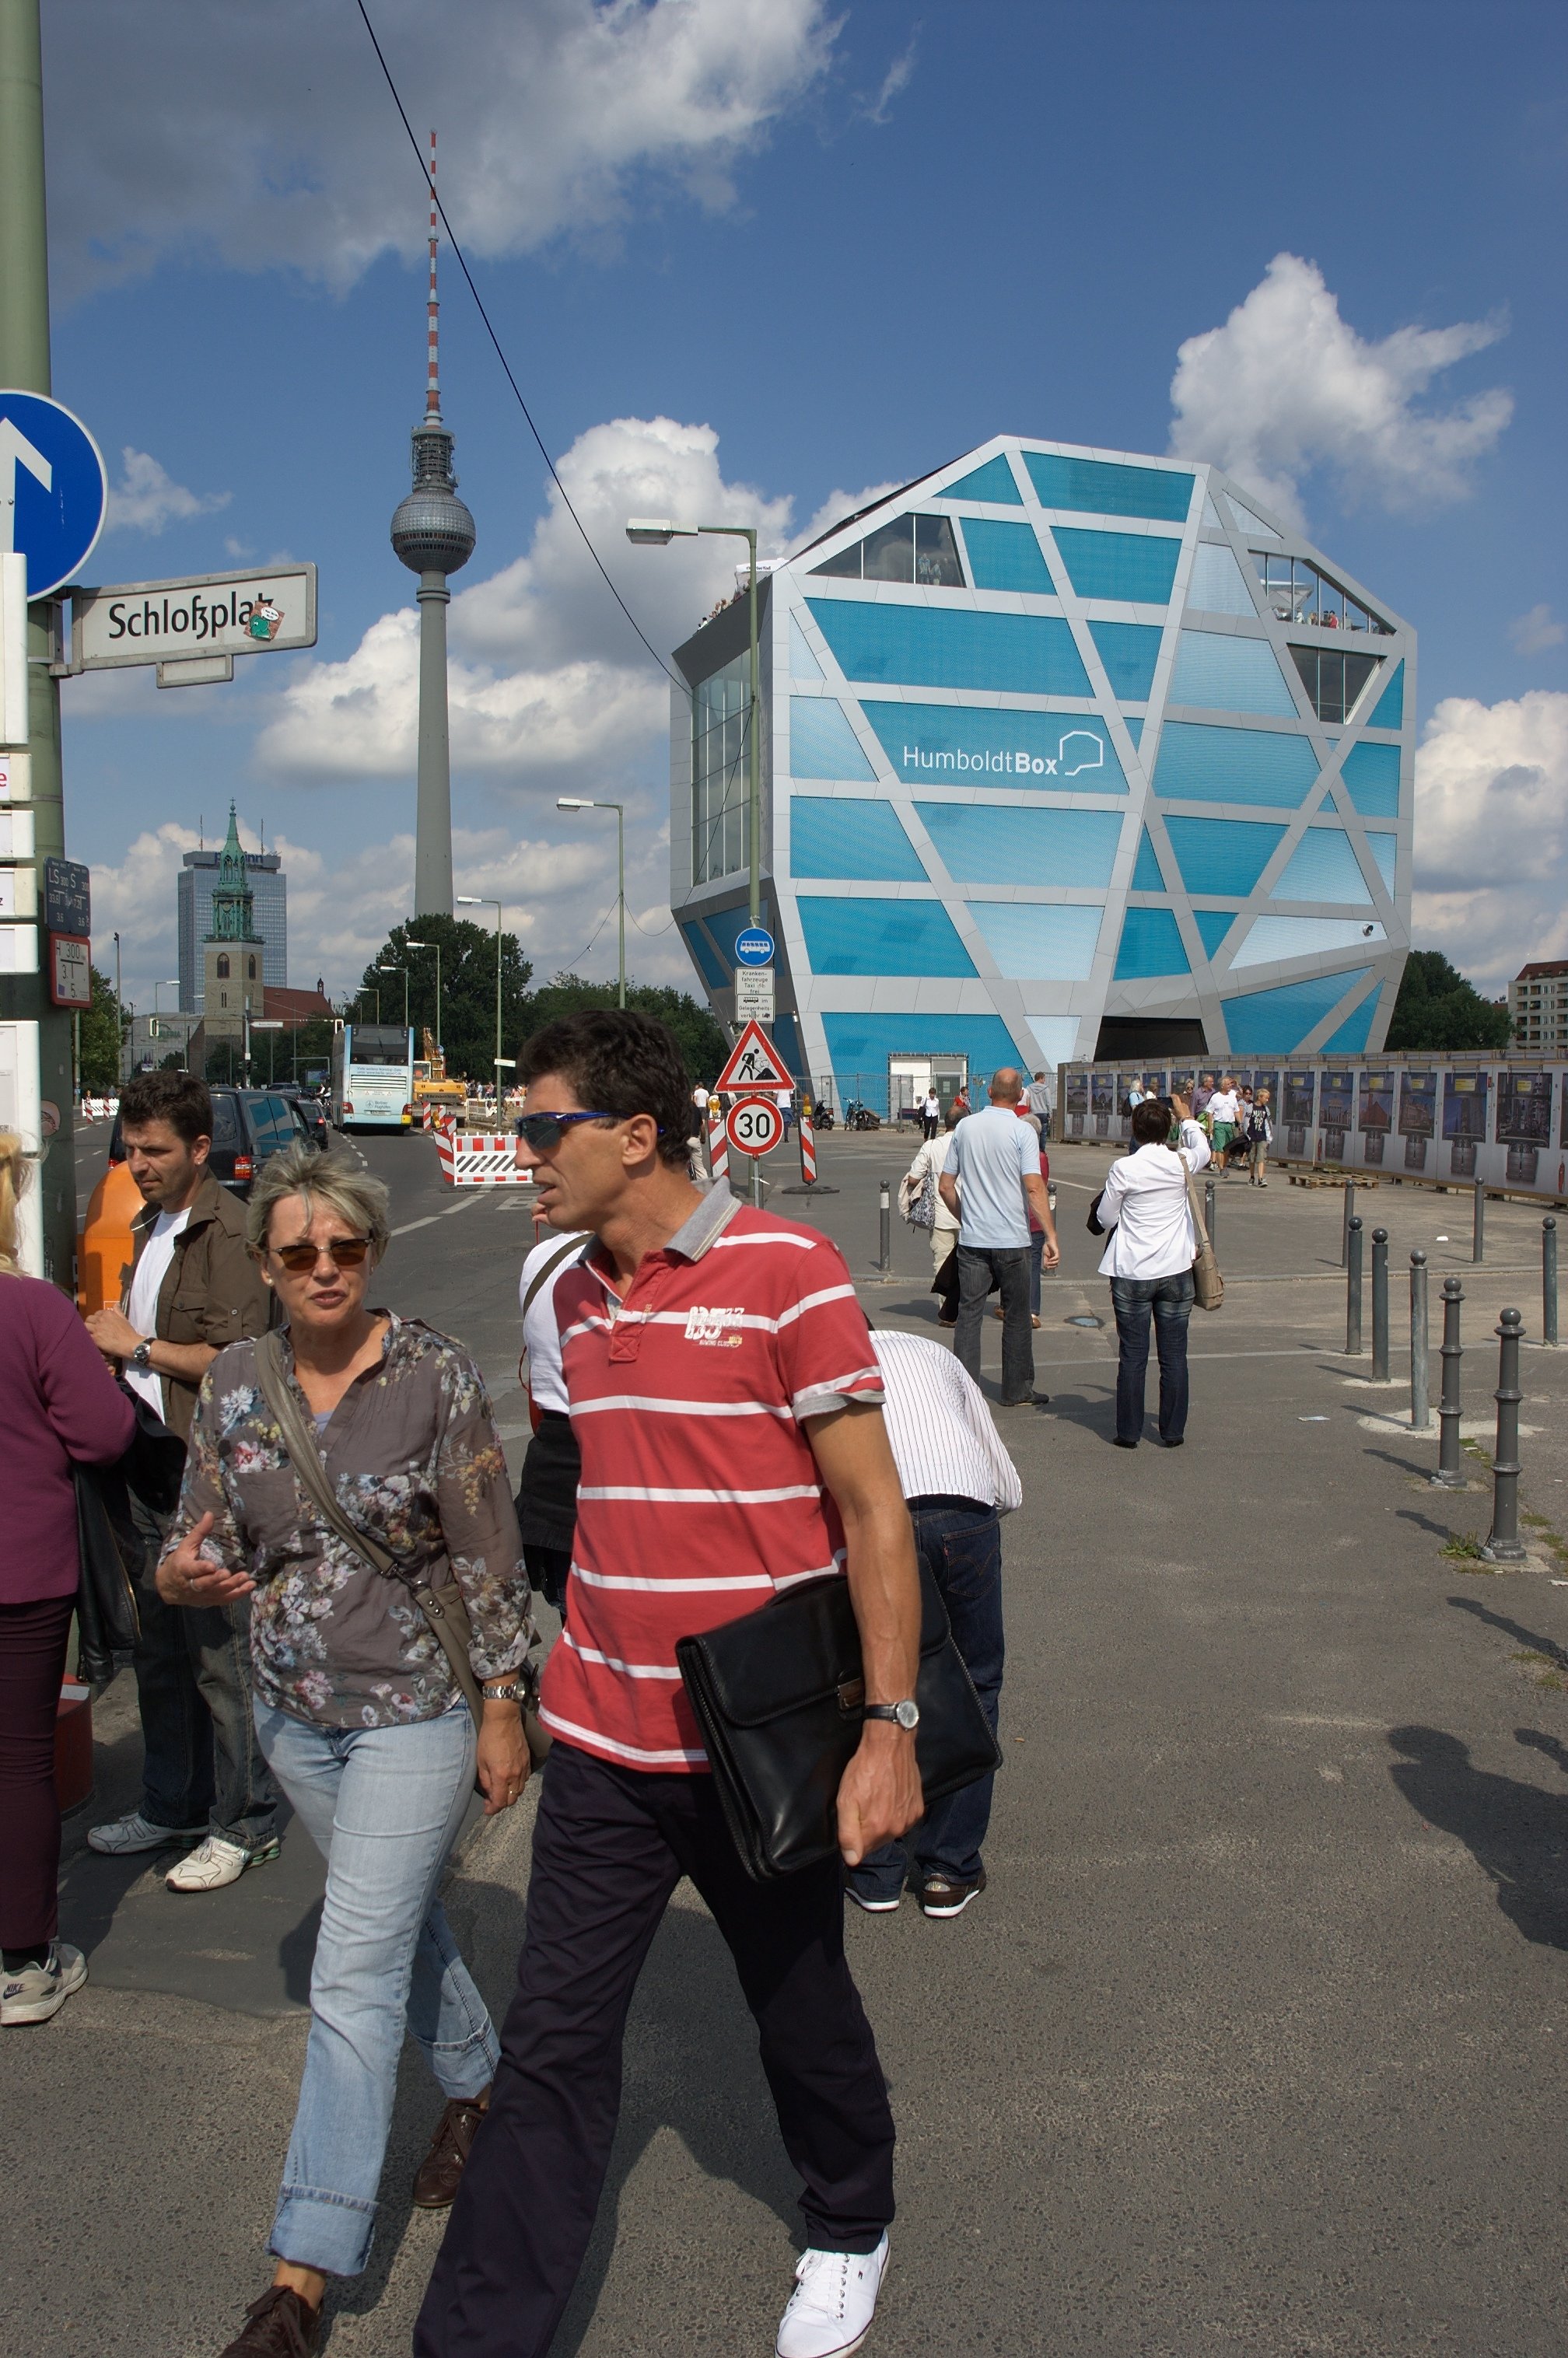
pedestrian, street, crowd, festival, 2011, rawtherapee, germany, deutschland, berlin, pentax, demonstration, 20mm, lenstagged, steffenzahn, k100d, justpentax, berlinmitte, iamflickr, cosina, voigtlander, skopar, colorskopar, cv20, colorskopar20mmf35slii, 20mmf35slii, voigtlander20mm, cv2035, skopar20mmf35, cosinavoigtl nder, cosinavoigtl ndercolorskopar20mmf35, voigtl nder20mmf35colorskoparslii, voigtl nder20mmf35